Holly Walsh

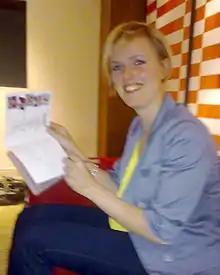
Walsh in 2009

Holly Dione Walsh (born 8 November 1980) is an English comedian and comedy writer.